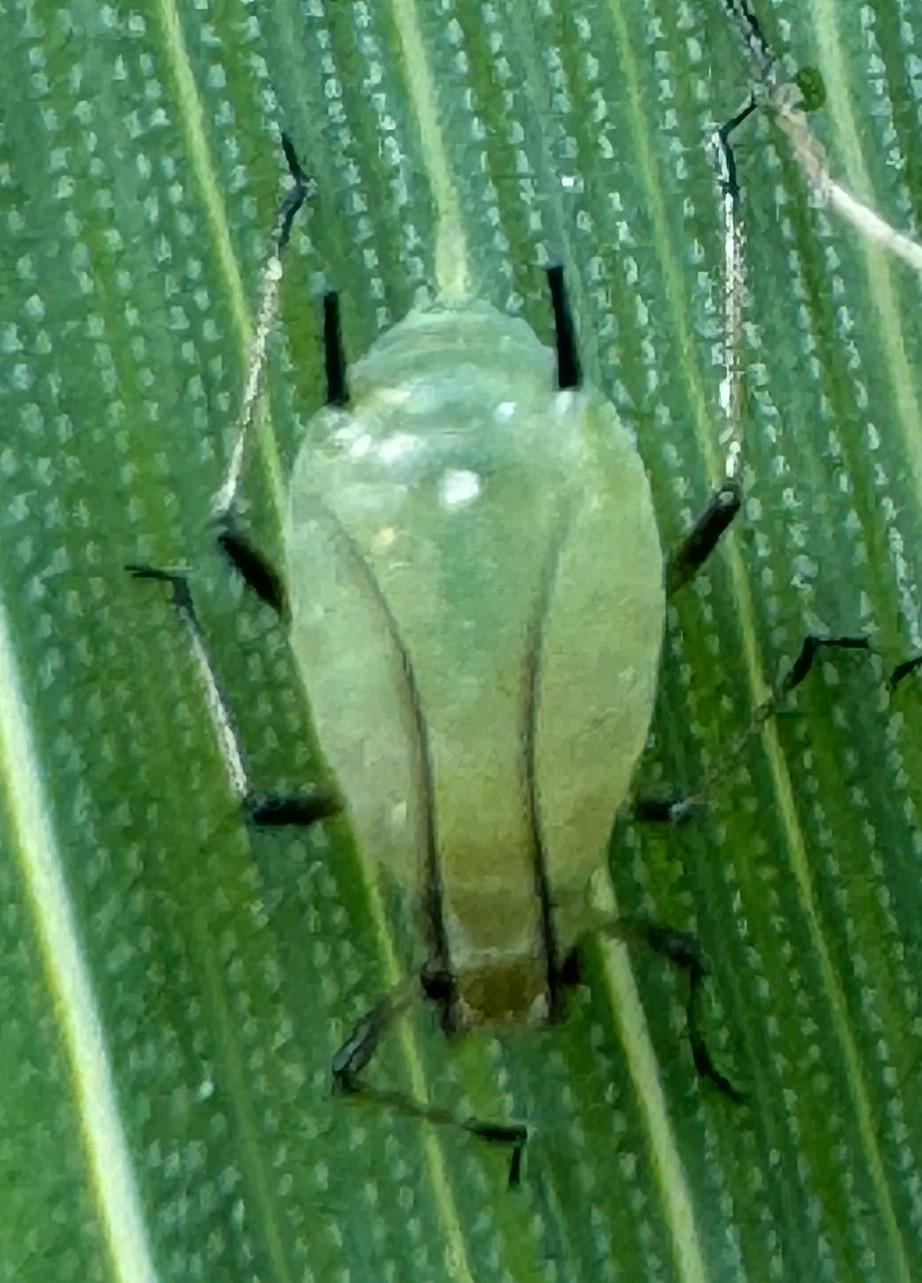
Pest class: english_grain_aphid